Woodland Park (Columbus, Ohio)

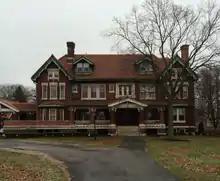
The Mansion Day School

Woodland Park's southern boundary, Broad Street, is notable because of its history as the National Road. Woodland Park’s eastern boundary, the Norfolk and Southern Railroad, is notable as well. Originally constructed as the Scioto Valley Railroad, and later operated as the Ohio Subdivision of the Norfolk and Southern Railroad. The railroad terminated about a mile and a half, or less, north of Fifth Avenue in the modern day Americrest neighborhood.